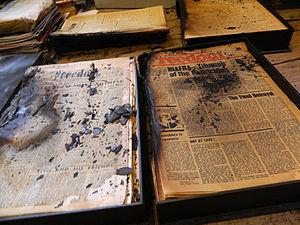
Freedom Press est une maison d'édition anarchiste fondée en 1886 par Pierre Kropotkine et Charlotte Wilson. Elle est la plus importante maison d'édition anarchiste du pays et la plus ancienne en langue anglaise. Elle est située au 84b de Whitechapel High Street, dans l'East End de Londres.